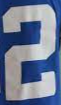
Number: 2